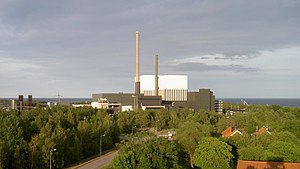
Atomkraftværk / Betydning og udbredelse / Sverige
Oskarshamns atomkraftværk
Et kernekraftværk er et termisk kraftværk der producerer elektricitet ved hjælp af kernekraft.